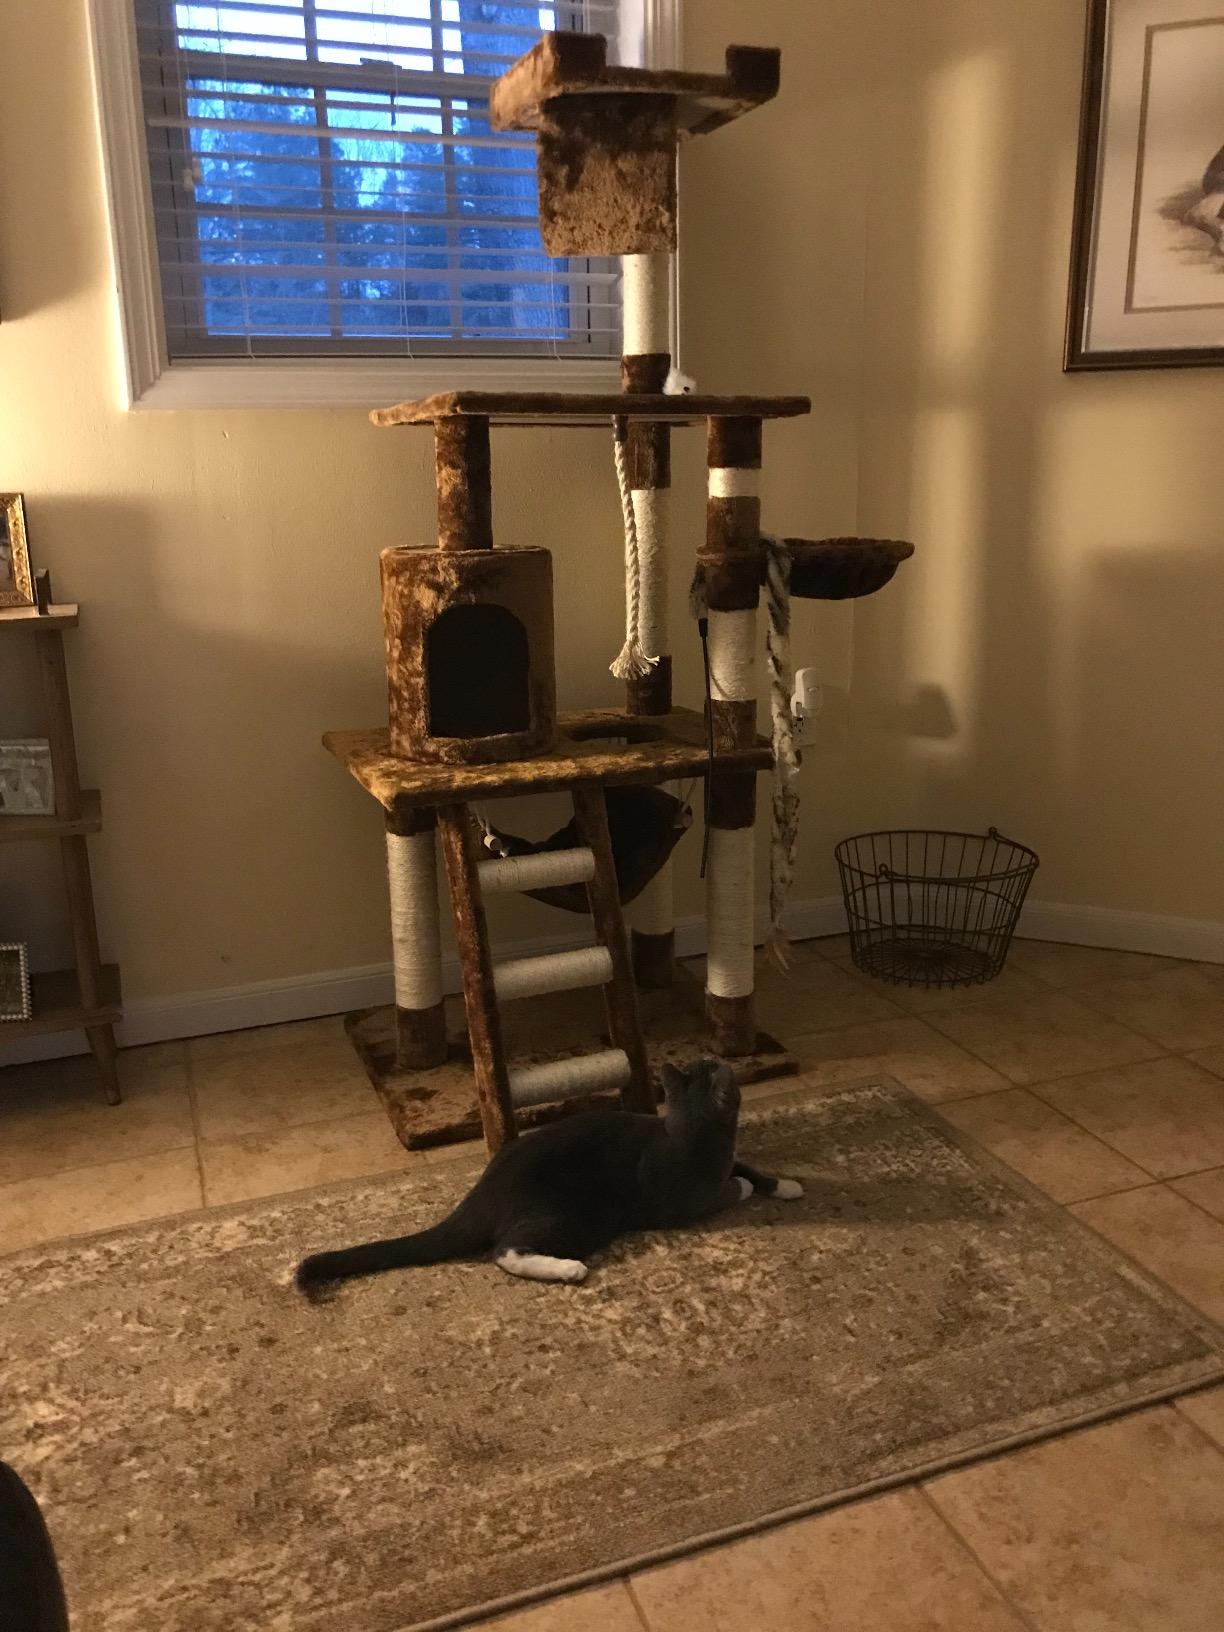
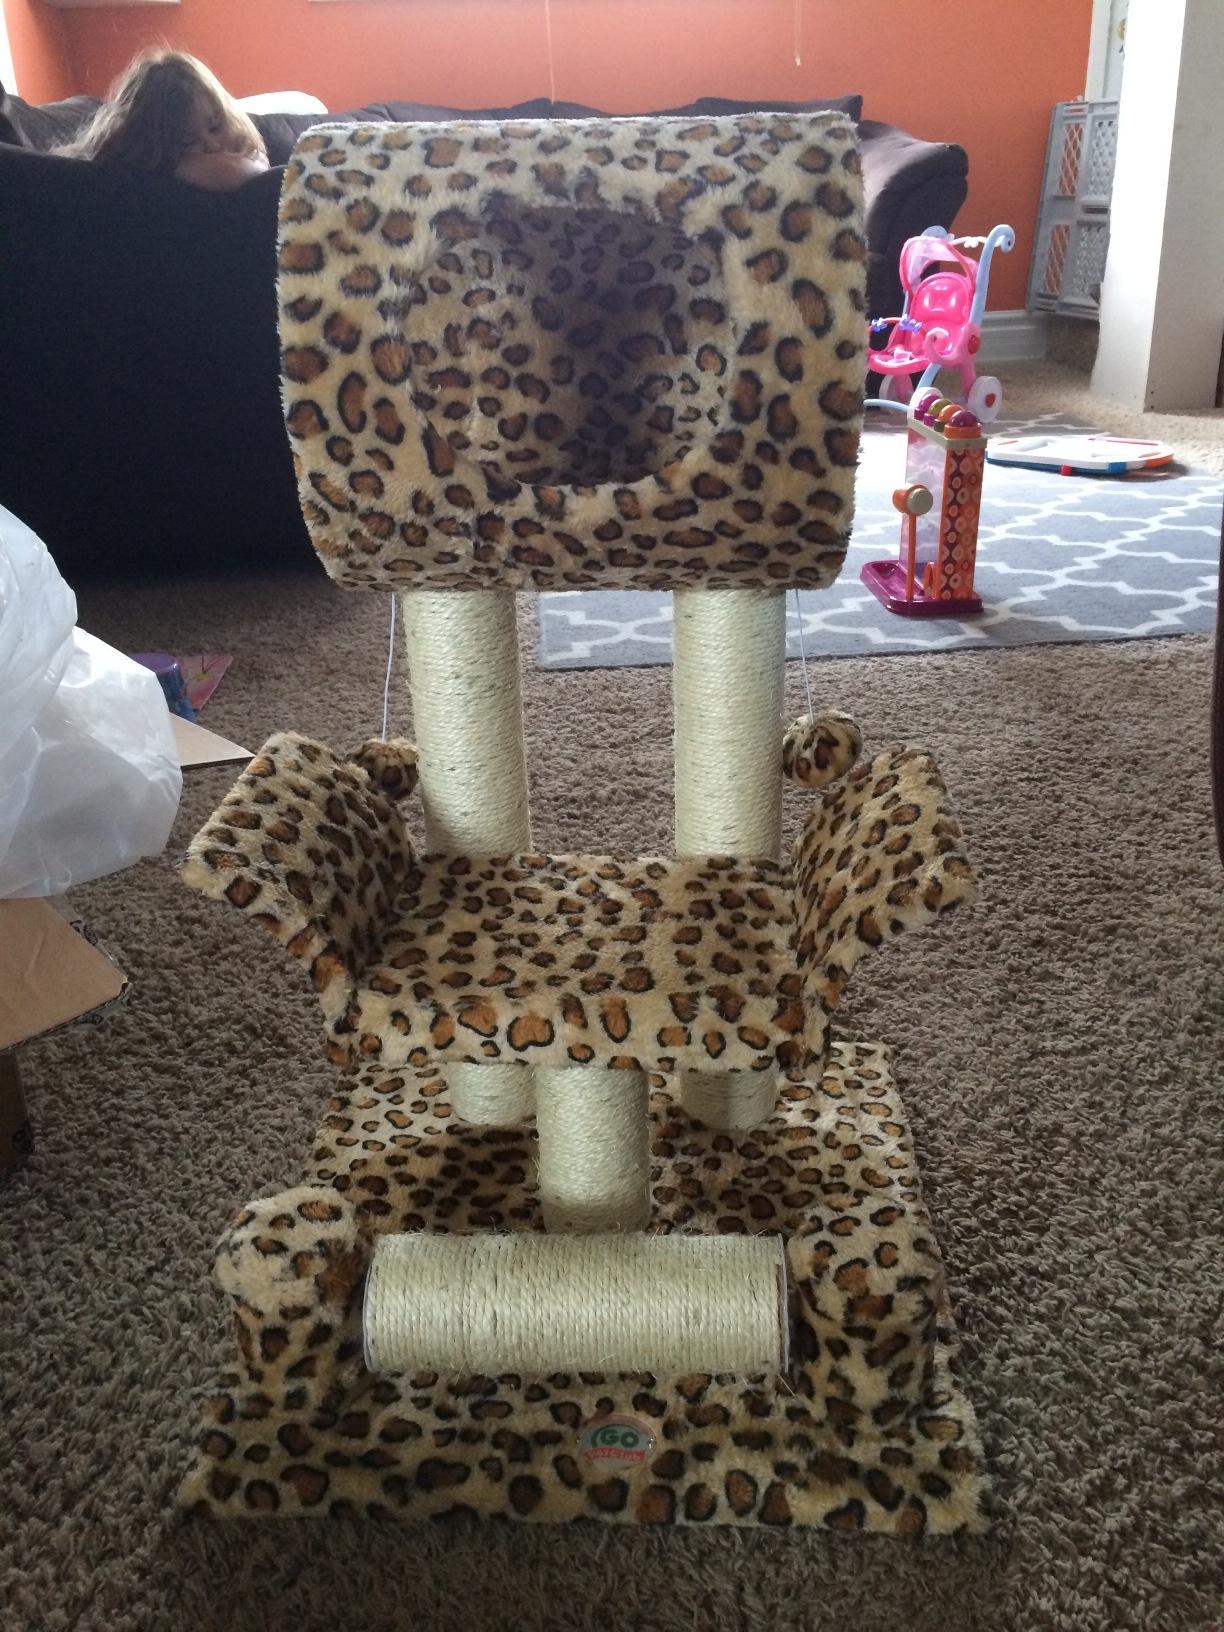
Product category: items_cat tree
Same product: no